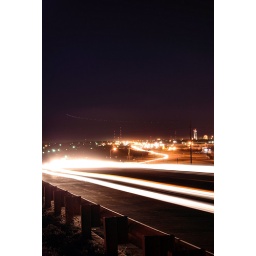
standing on the top of a bridge freezing my ass off cars shooting by